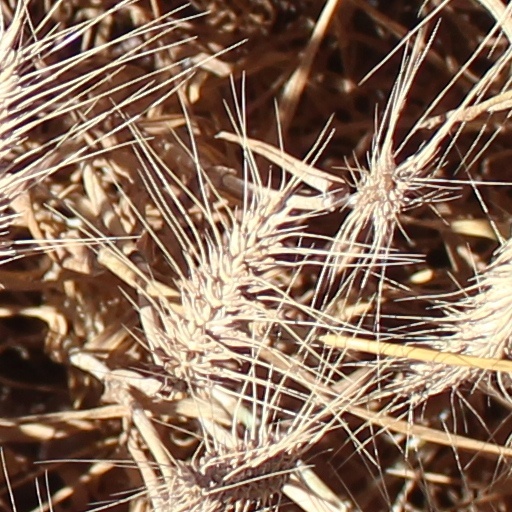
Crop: wheat